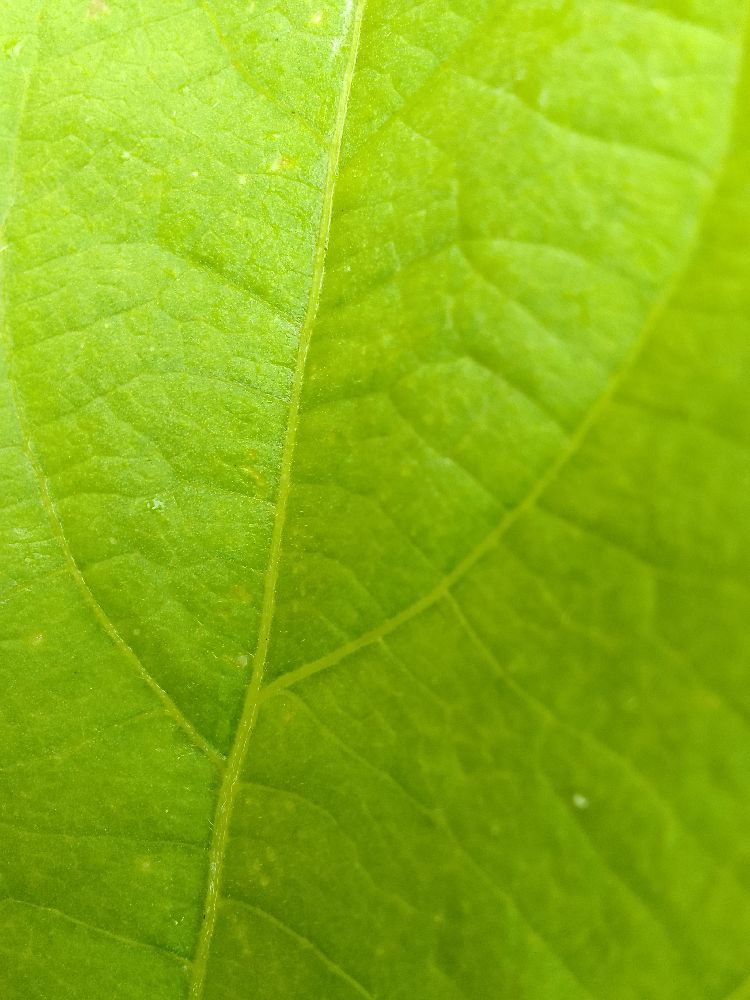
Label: healthy